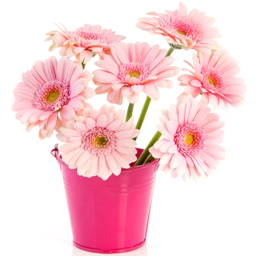
pink flowers in a bucket